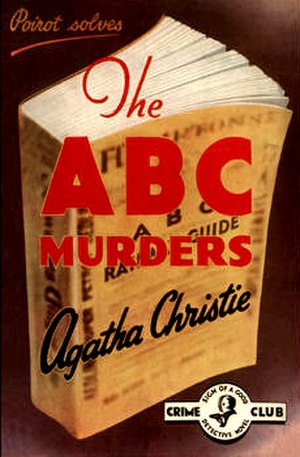
ABC-mordene
ABC-mordene er en Hercule Poirot – krimi fra 1935, hvor Agatha Christie sætter sin detektiv på sporet af en mulig seriemorder, som benytter alfabetet til sin femgangsmåde ved drabene.